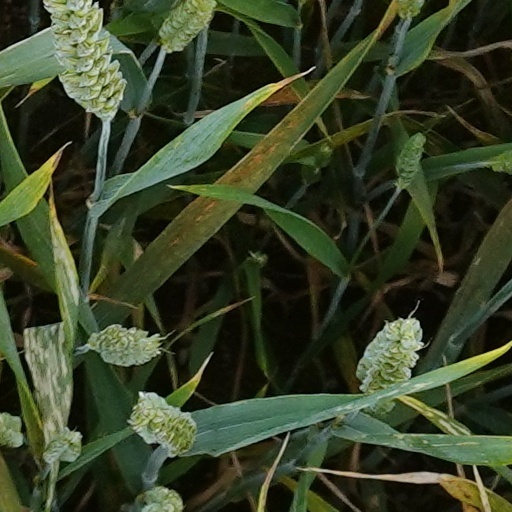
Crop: wheat